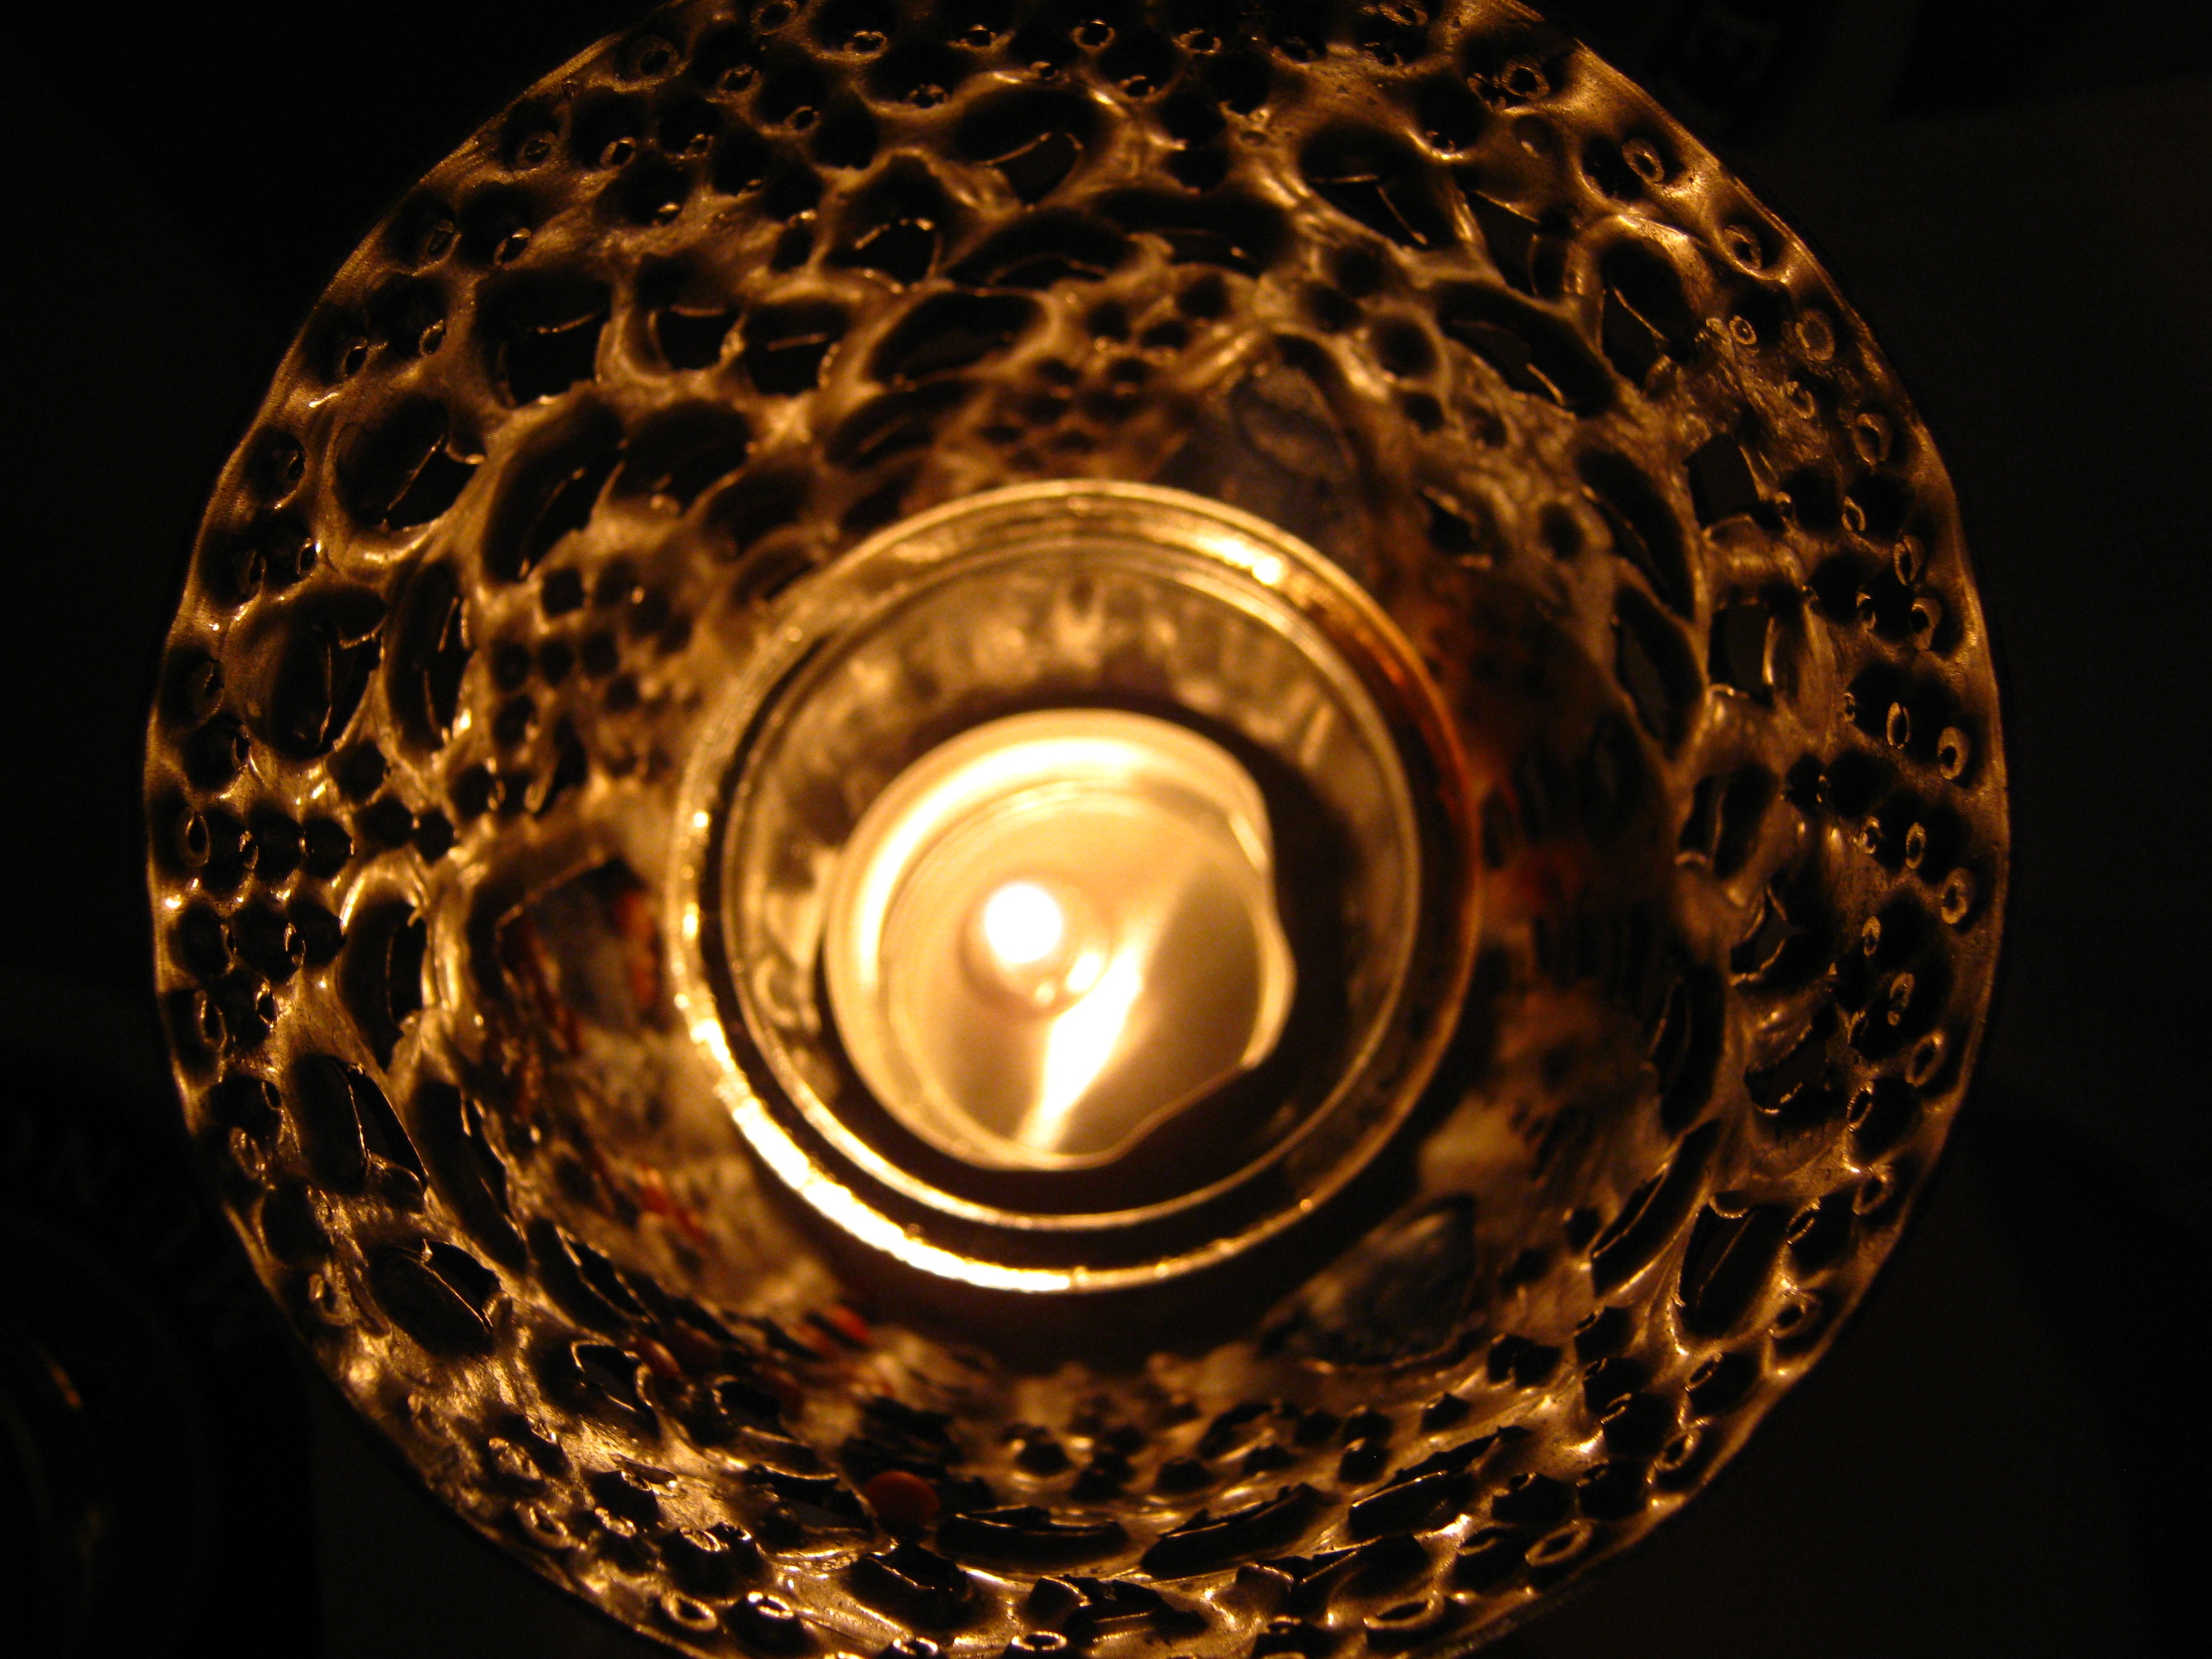
light, wheel, lamp, candle, lighting, circle, light fixture, sphere, tealight, macro photography, about, reflexes, incandescent light bulb